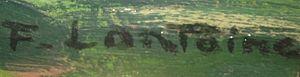
Signature du peintre Fernand Lantoine